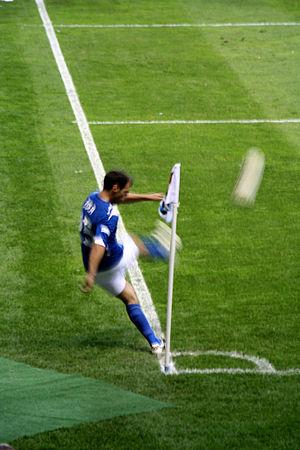
Cet article présente l'histoire du club de football de Chelsea. Fondé en 1905, Chelsea acquiert rapidement une réputation dans le football anglais par son recrutement de joueurs de renom et par son stade faisant régulièrement guichets fermés. Toutefois, le club ne parvient pas à remporter de trophée pour ses cinquante premières années. Chelsea passe trente de ses quarante premières saisons en première division, mais finit régulièrement en milieu de tableau voire évite la relégation. Le premier succès majeur de Chelsea est sa qualification en finale de la FA Cup en 1915. Le club a également atteint les demi-finales de cette compétition en 1911, 1920, 1932, 1950 et 1952. La malchance de Chelsea s'achève enfin sous la houlette de l'entraîneur Ted Drake qui, après des changements fondamentaux au club, mène Chelsea à son premier titre de champion en 1955.